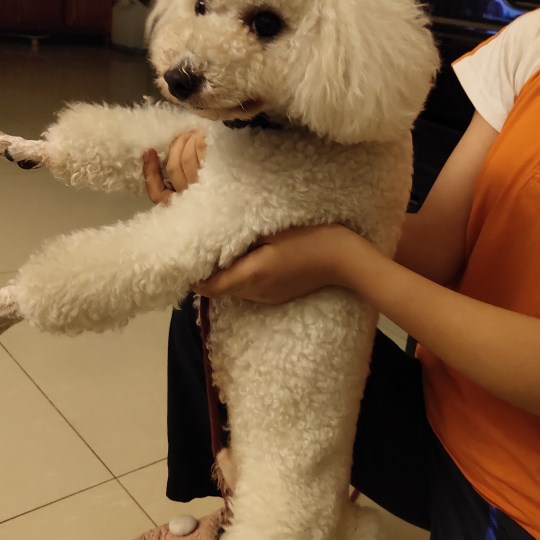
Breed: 7449-n000128-teddy